Question Quest

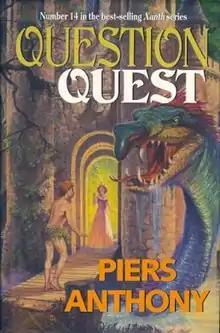
First edition

Question Quest is a fantasy novel by American writer Piers Anthony, the fourteenth book of the Xanth series.